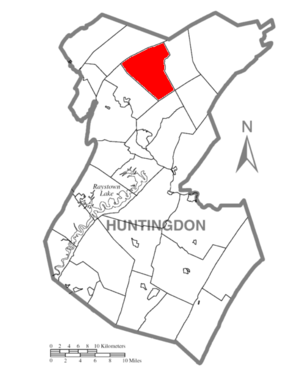
West Township est un township situé au nord du comté de Huntingdon, en Pennsylvanie, aux États-Unis. En 2010, il comptait une population de 571 habitants.